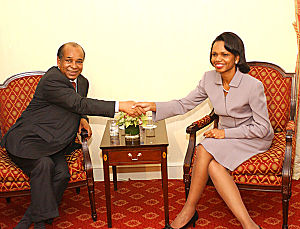
Libyen / Politik
Udenrigsminister Abd al-Rahman Shalgam med sin amerikanske modpart, den amerikanske udenrigsminister Condoleezza Rice. Libyen har de sidste år arbejdet intensivt for igen at blive en del af det internationale samfund.
Libyen, officielt Staten Libyen er et land i Nordafrika. Det ligger med middelhavskysten i nord, og grænser mod Egypten i øst, Sudan i sydøst, Tchad og Niger i syd, og Algeriet og Tunesien i vest. Libyen er med sine 1,8 millioner km² Afrikas fjerdestørste land målt i areal, og det 16. største i verden. Af Libyens 5,7 millioner indbyggere bor 1,7 millioner i hovedstaden Tripoli. Landet er traditionelt inddelt i Tripolitania, Fezzan og Cyrenaika.